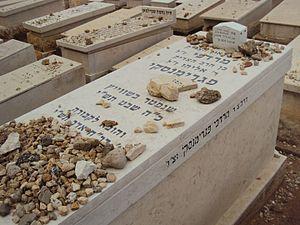
Mordechai Pogramansky est un rabbin orthodoxe non-consistorial français, nè en Lituanie, un disciple de Israël de Salant, connu comme le Tavrigger ou Telzer Gaon, passé à l'Ouest clandestinement après la Seconde Guerre mondiale et qui vécut en France de 1945 à 1948.